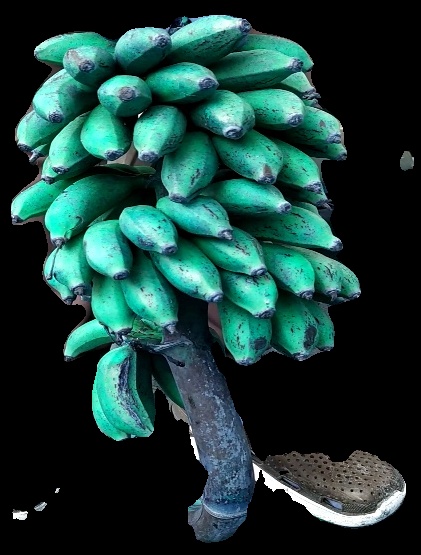
Variety: rasbale
Grade: grade3